George Brenlin

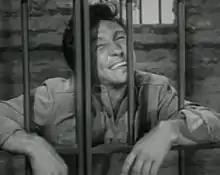
Brenlin in "The Deputy", 1961

George Henry Brendlinger (October 10, 1927 – September 21, 1986) was an American actor. He was known for his starring role of Weasel Martin in the 1957 film "Young and Dangerous".